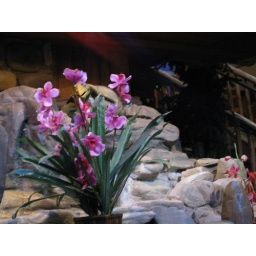
Turtle in the clock tower